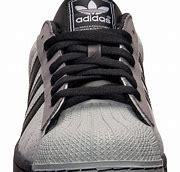
Brand: Adidas
Model: La Ii